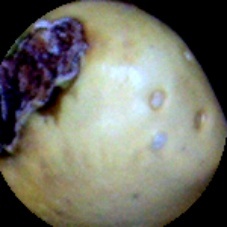
Label: Broken